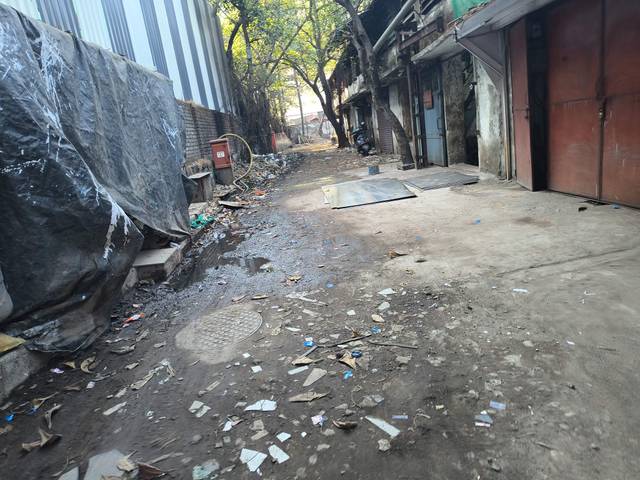
Region: India
Coordinates: 19.162, 72.856